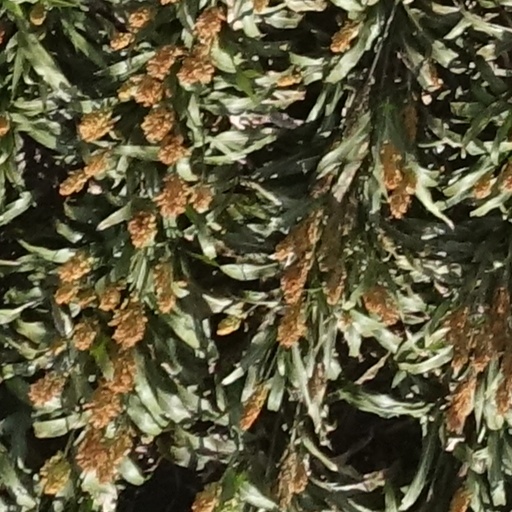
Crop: sorghum